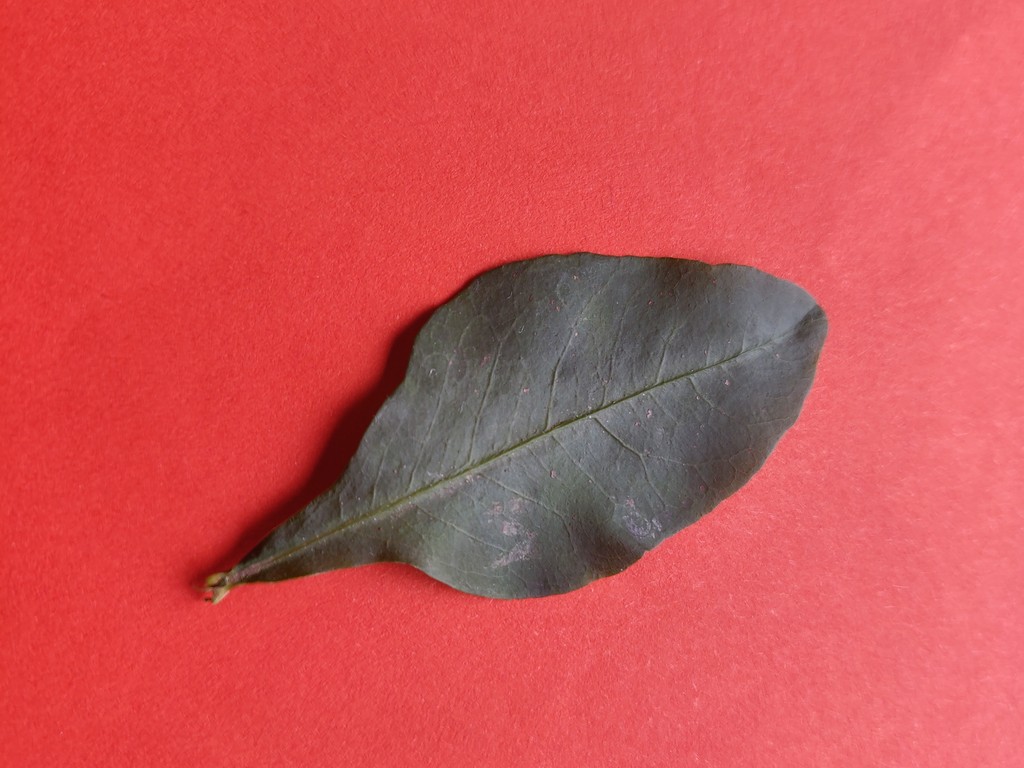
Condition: Healthy
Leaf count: single
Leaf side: front